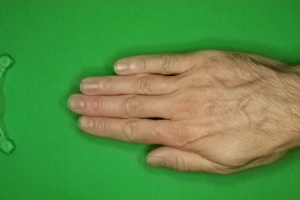
Label: paper